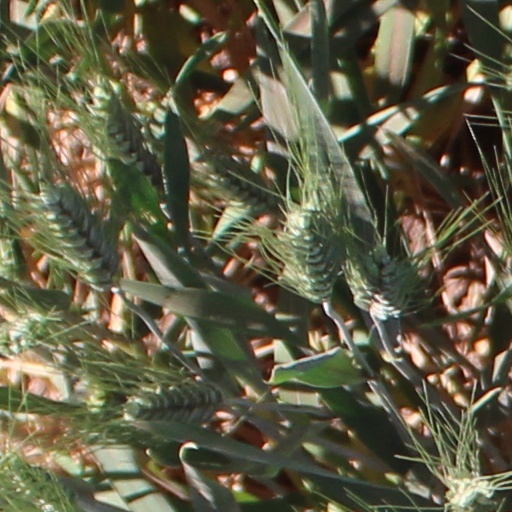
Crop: wheat